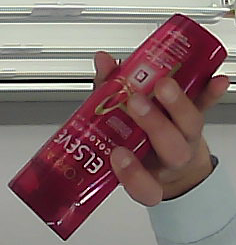
Product: loreal_shampoo